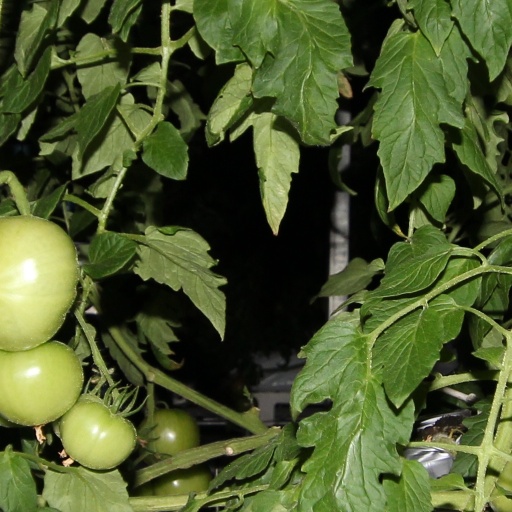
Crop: tomato